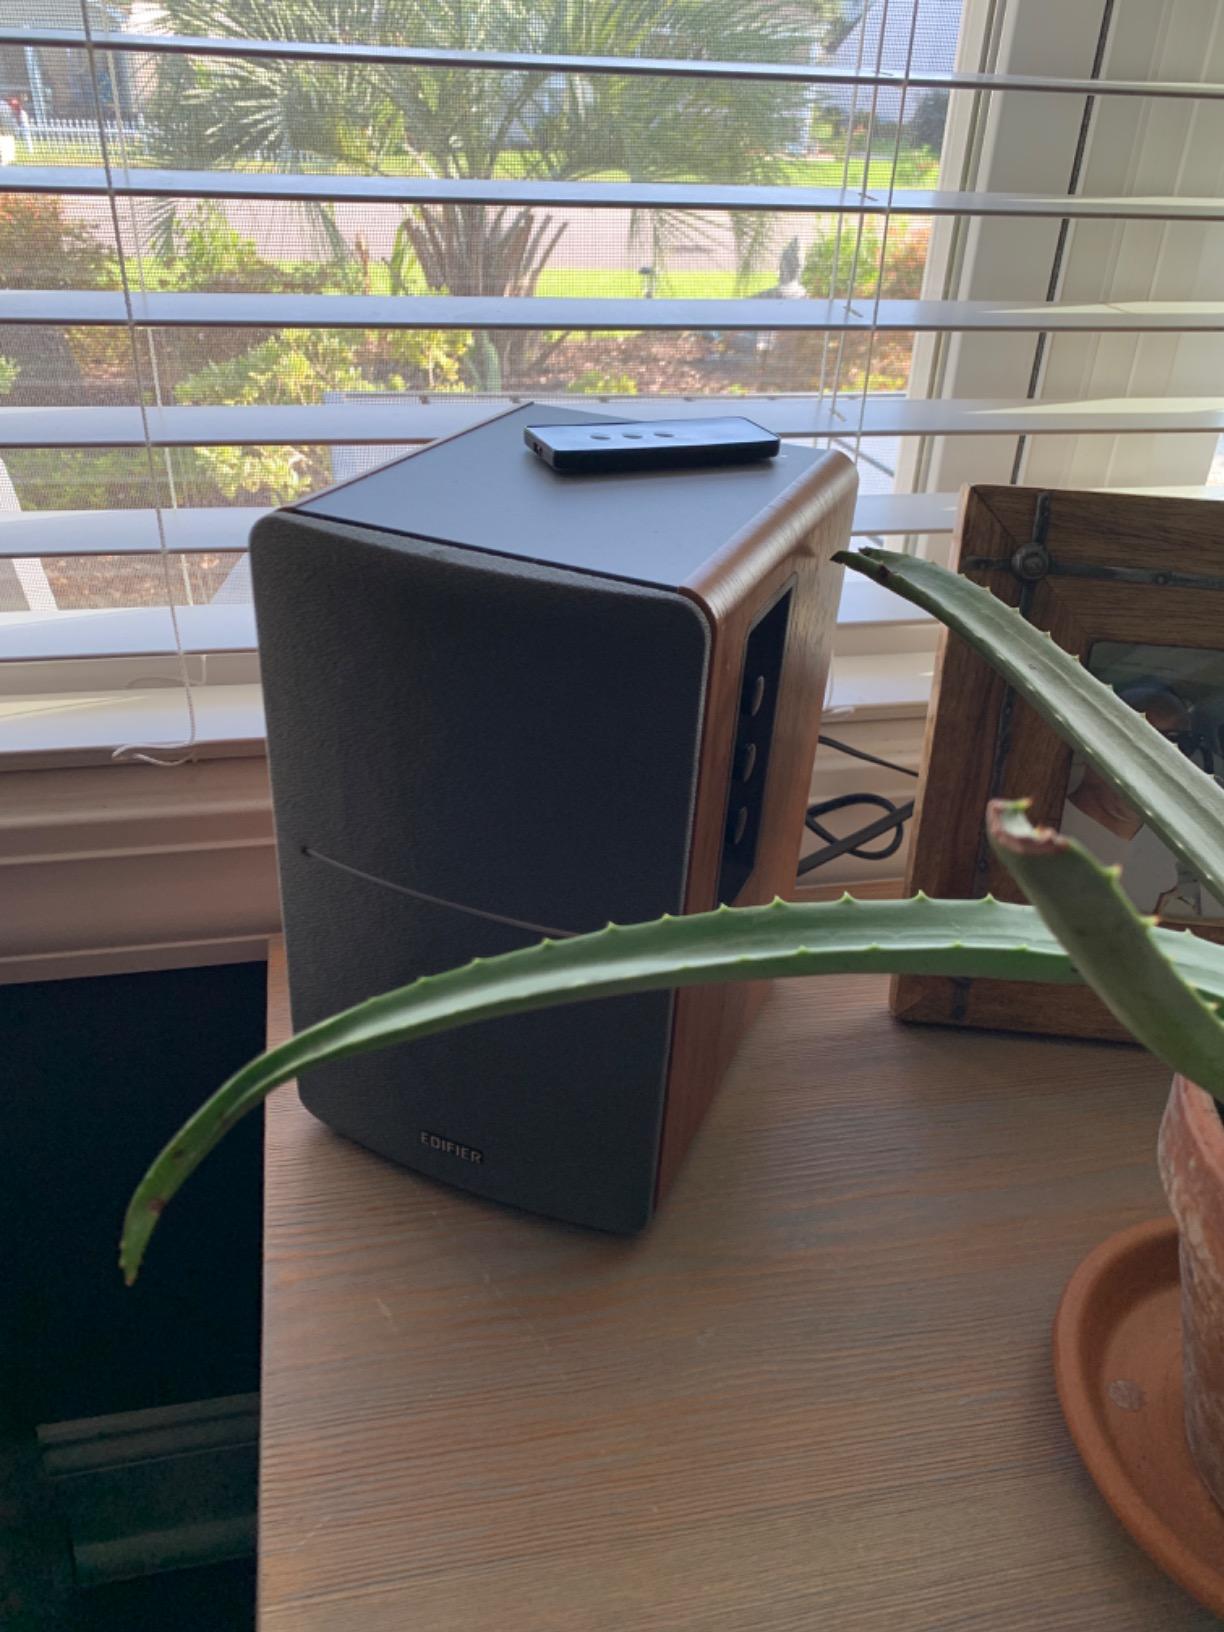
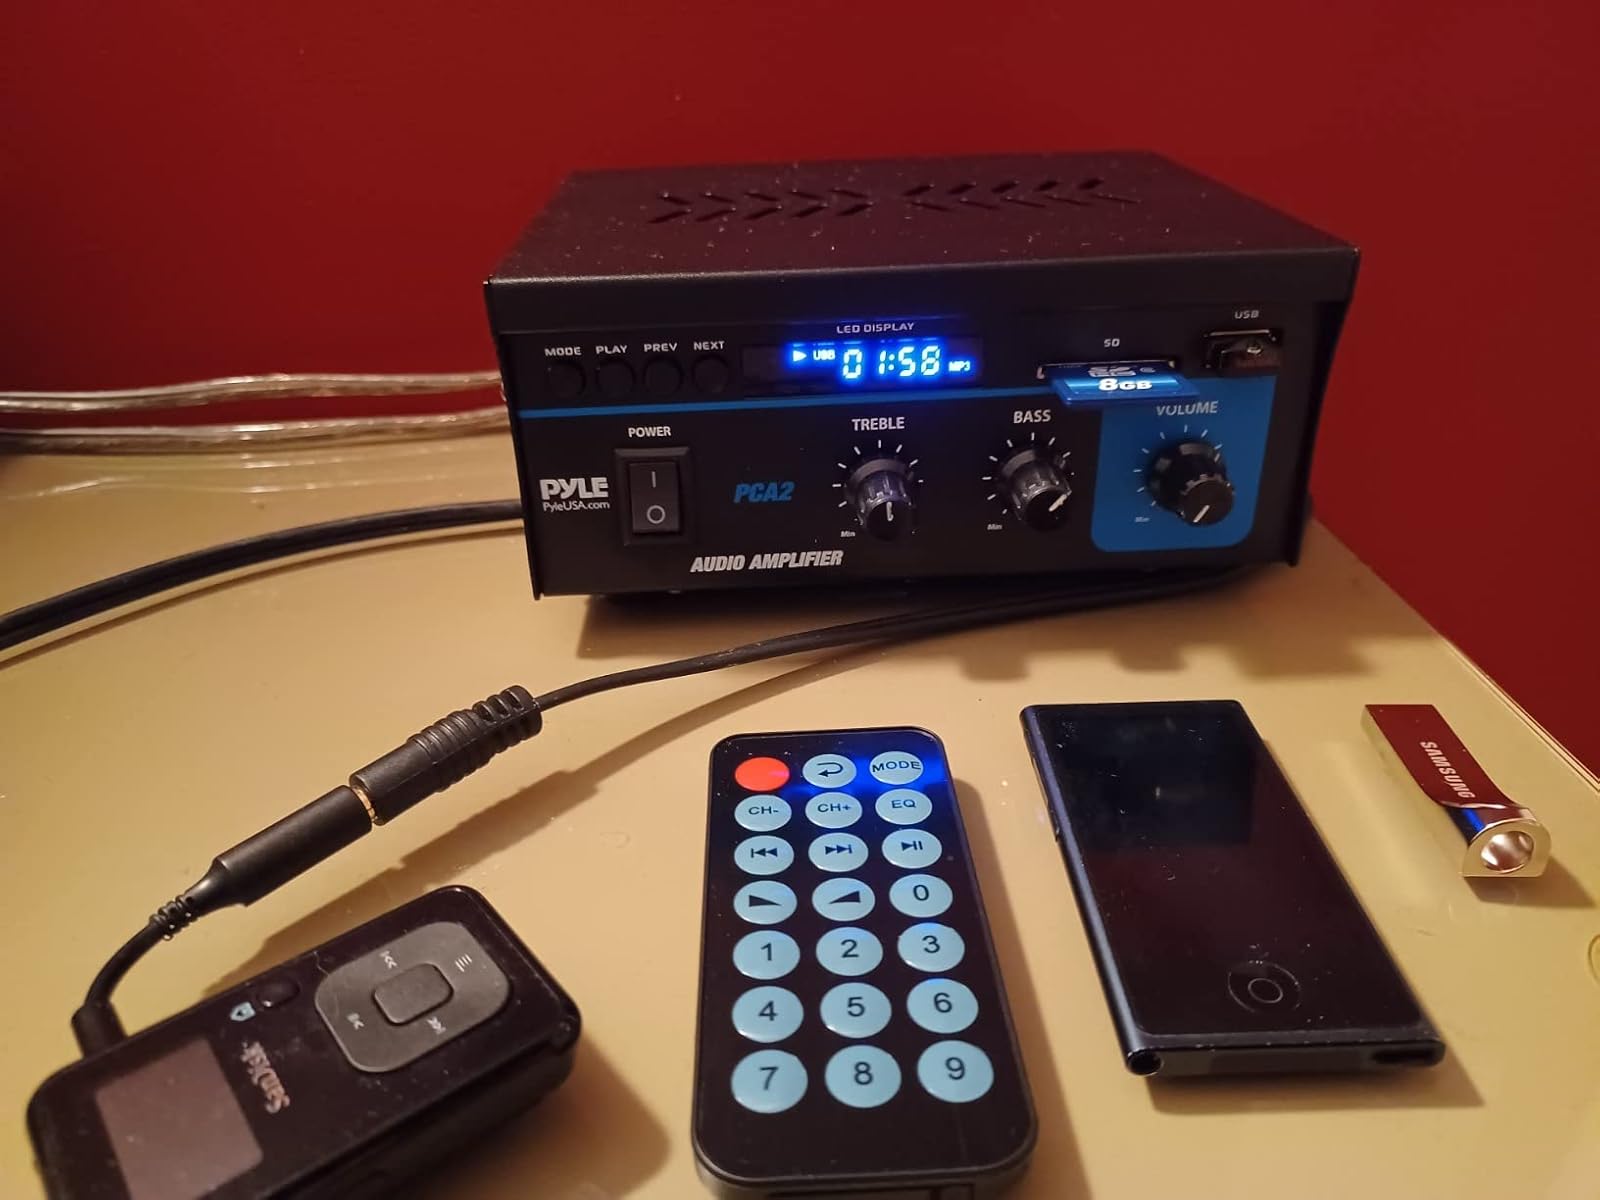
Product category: speaker
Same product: no